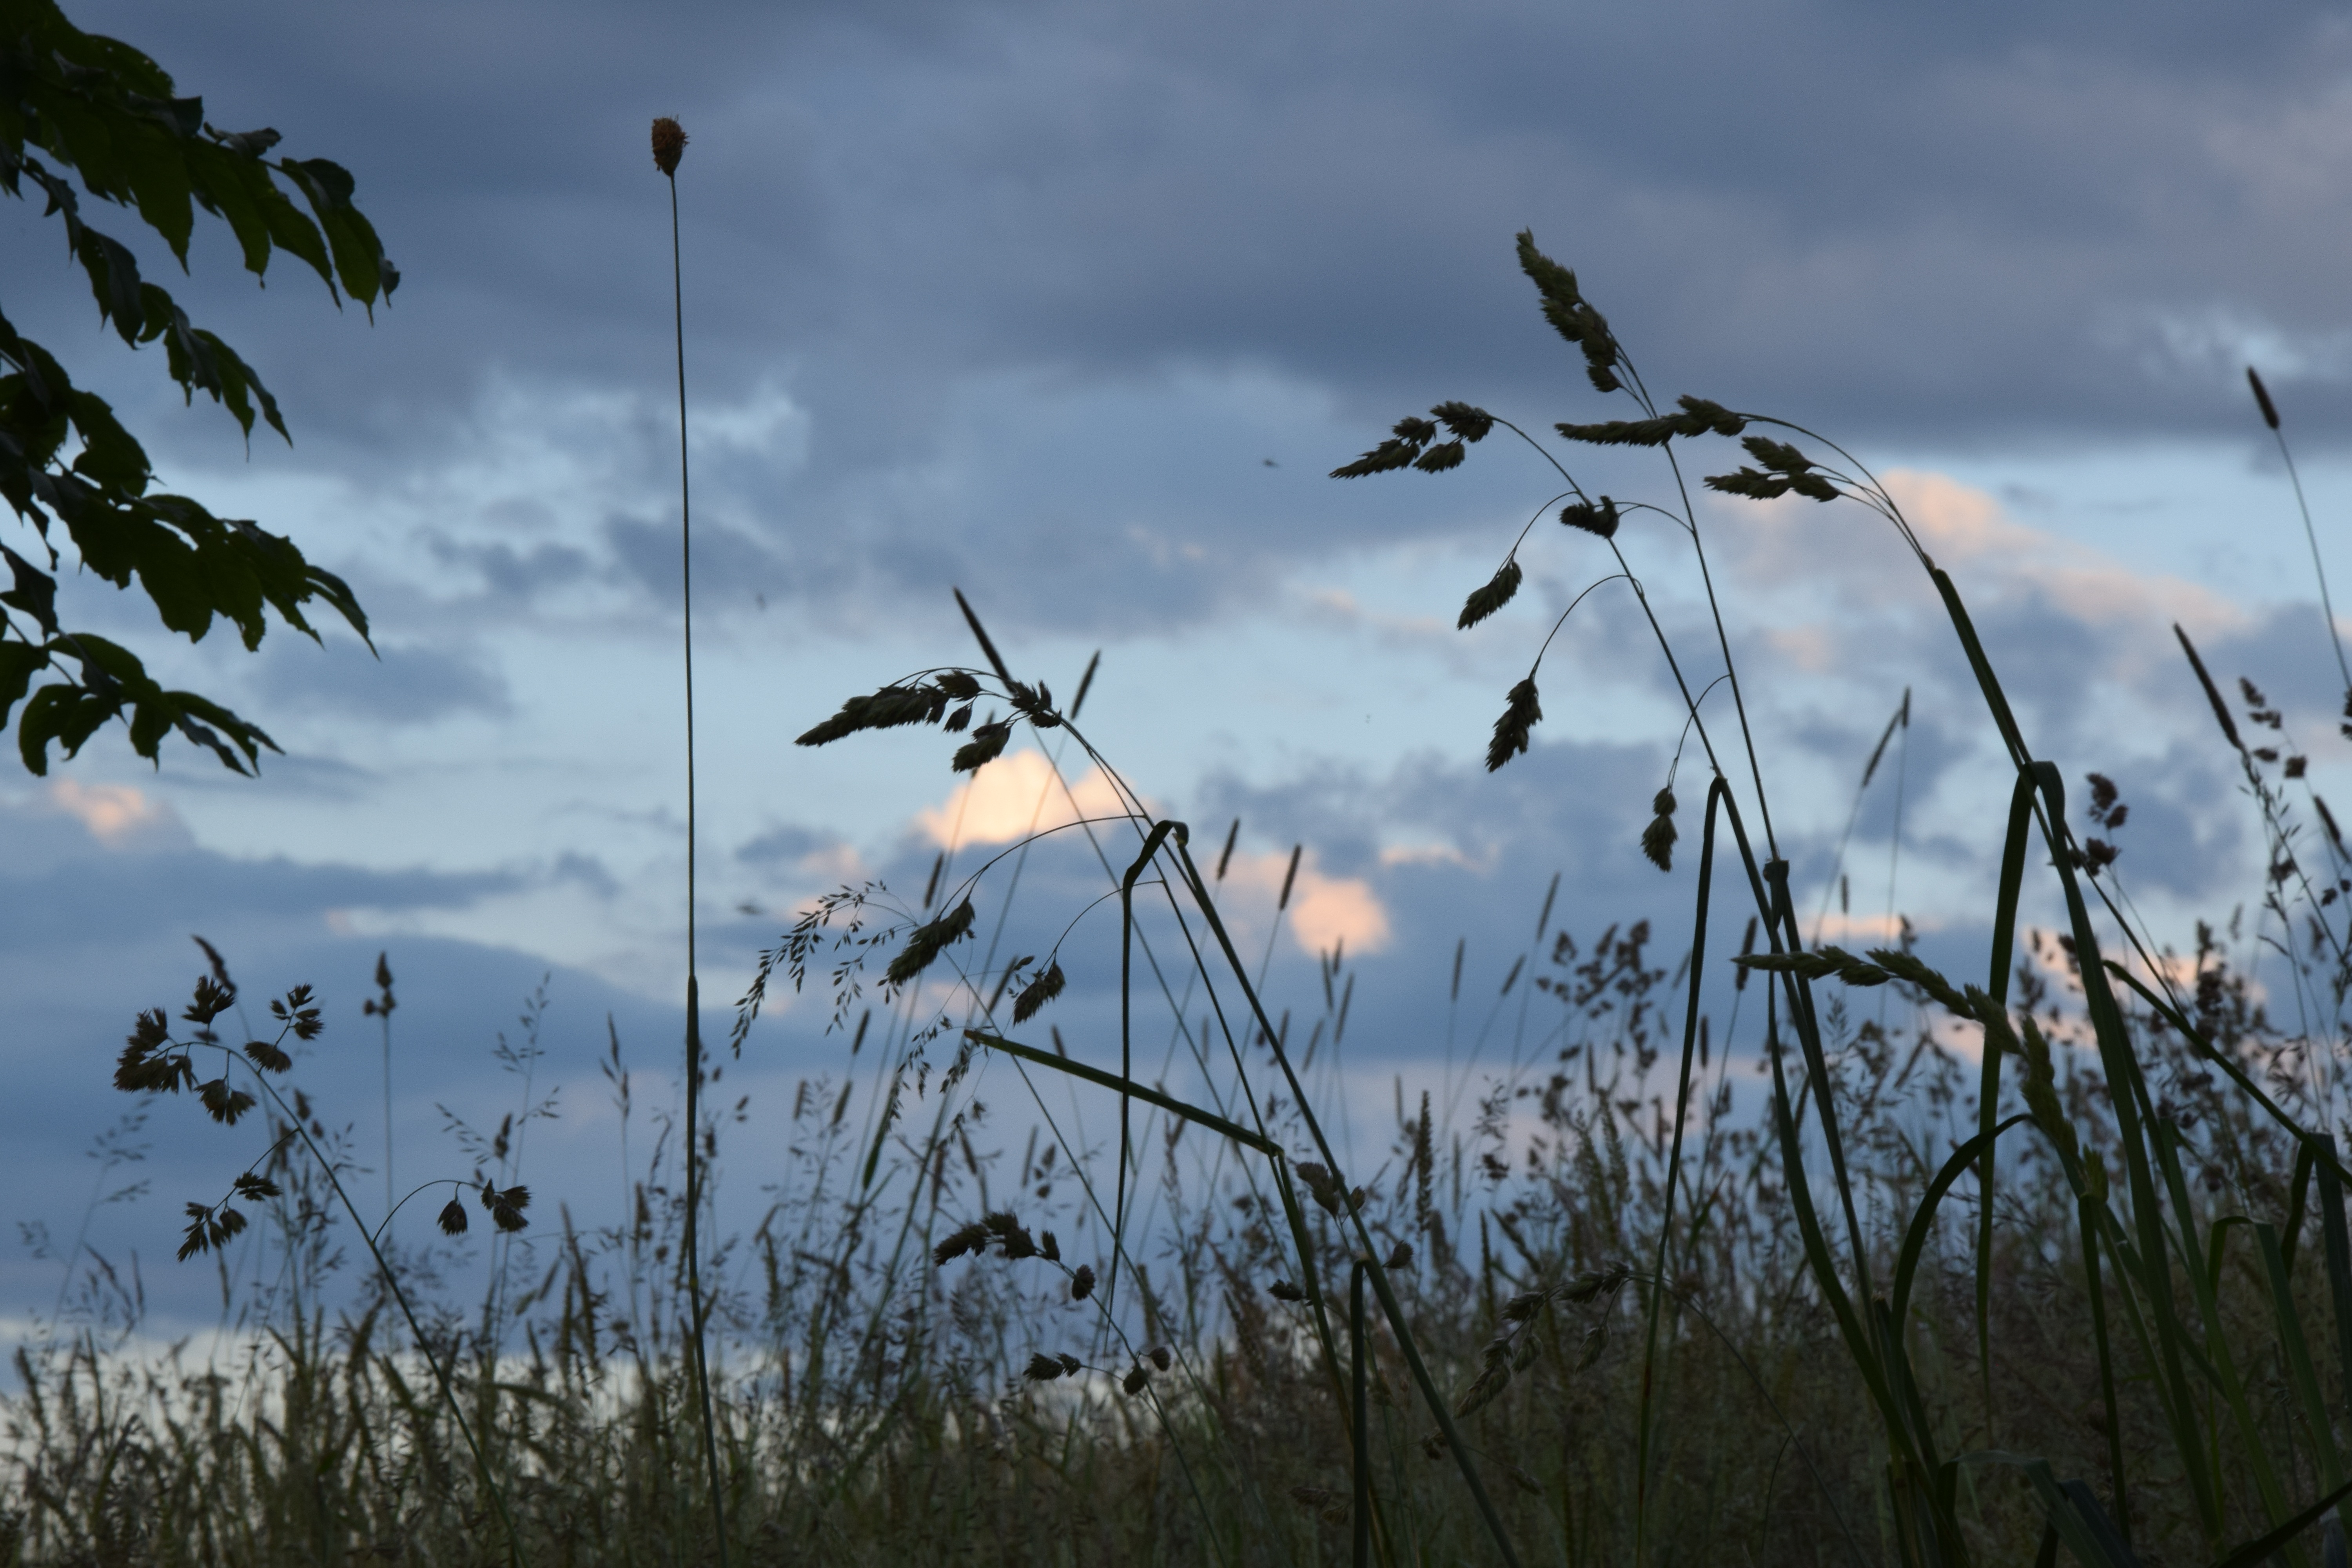
landscape, tree, nature, grass, branch, bird, cloud, sky, field, morning, wind, wildlife, green, wetland, perching bird